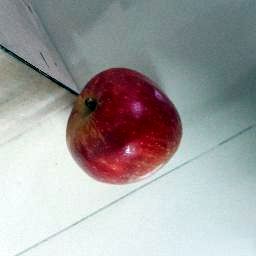
Fruit: Apple
Quality: Good